Brown-throated sloth

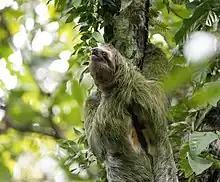
Brown-throated sloth at midday in Manuel Antonio National Park, Costa Rica

Sloths descend about once every eight days to defecate on the ground. The reason and mechanism behind this behavior have long been debated among scientists. There are at least five hypotheses: 1) fertilize trees when feces are deposited at the base of the tree; 2) cover feces and avoid predation; 3) chemical communication between individuals; 4) pick up trace nutrients in their claws, that are then ingested; and 5) favor a mutualistic relationship with populations of fur moths. More recently, a new hypothesis has emerged, which presents evidence against the previous ones and proposes that all current sloths are descendants from species that defecated on the ground, and there simply has not been enough selective pressure to abandon this behavior, since cases of predation during defecation are actually very rare.